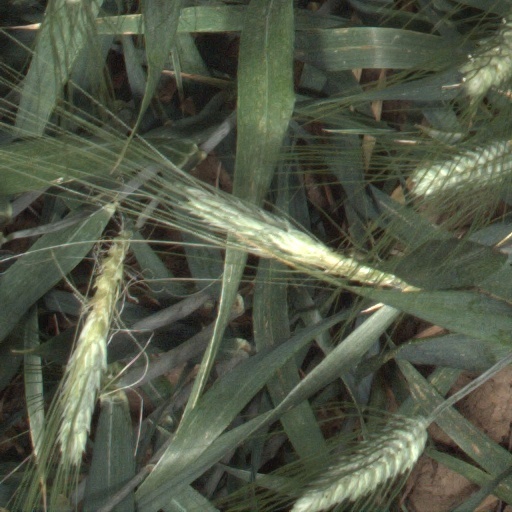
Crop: wheat